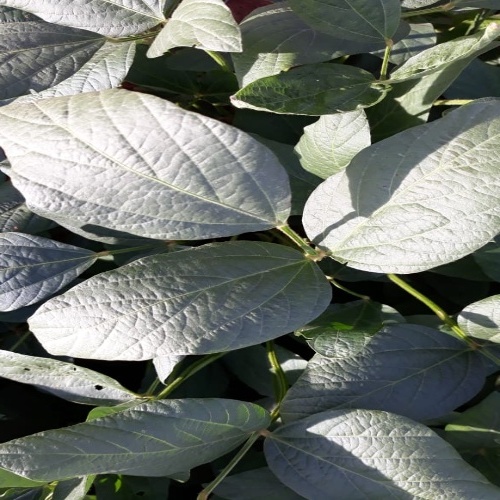
Label: Diabrotica_speciosa